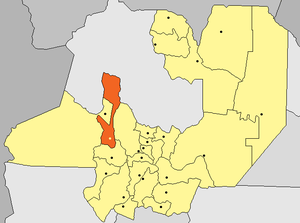
La Poma est une petite ville de la province de Salta, en Argentine, et le chef-lieu et le seul municipe du département de La Poma. Elle est située au nord-ouest de la province, à 82 km à l'ouest de Salta. Sa population s'élevait à 1 735 habitants au recensement de 2001.